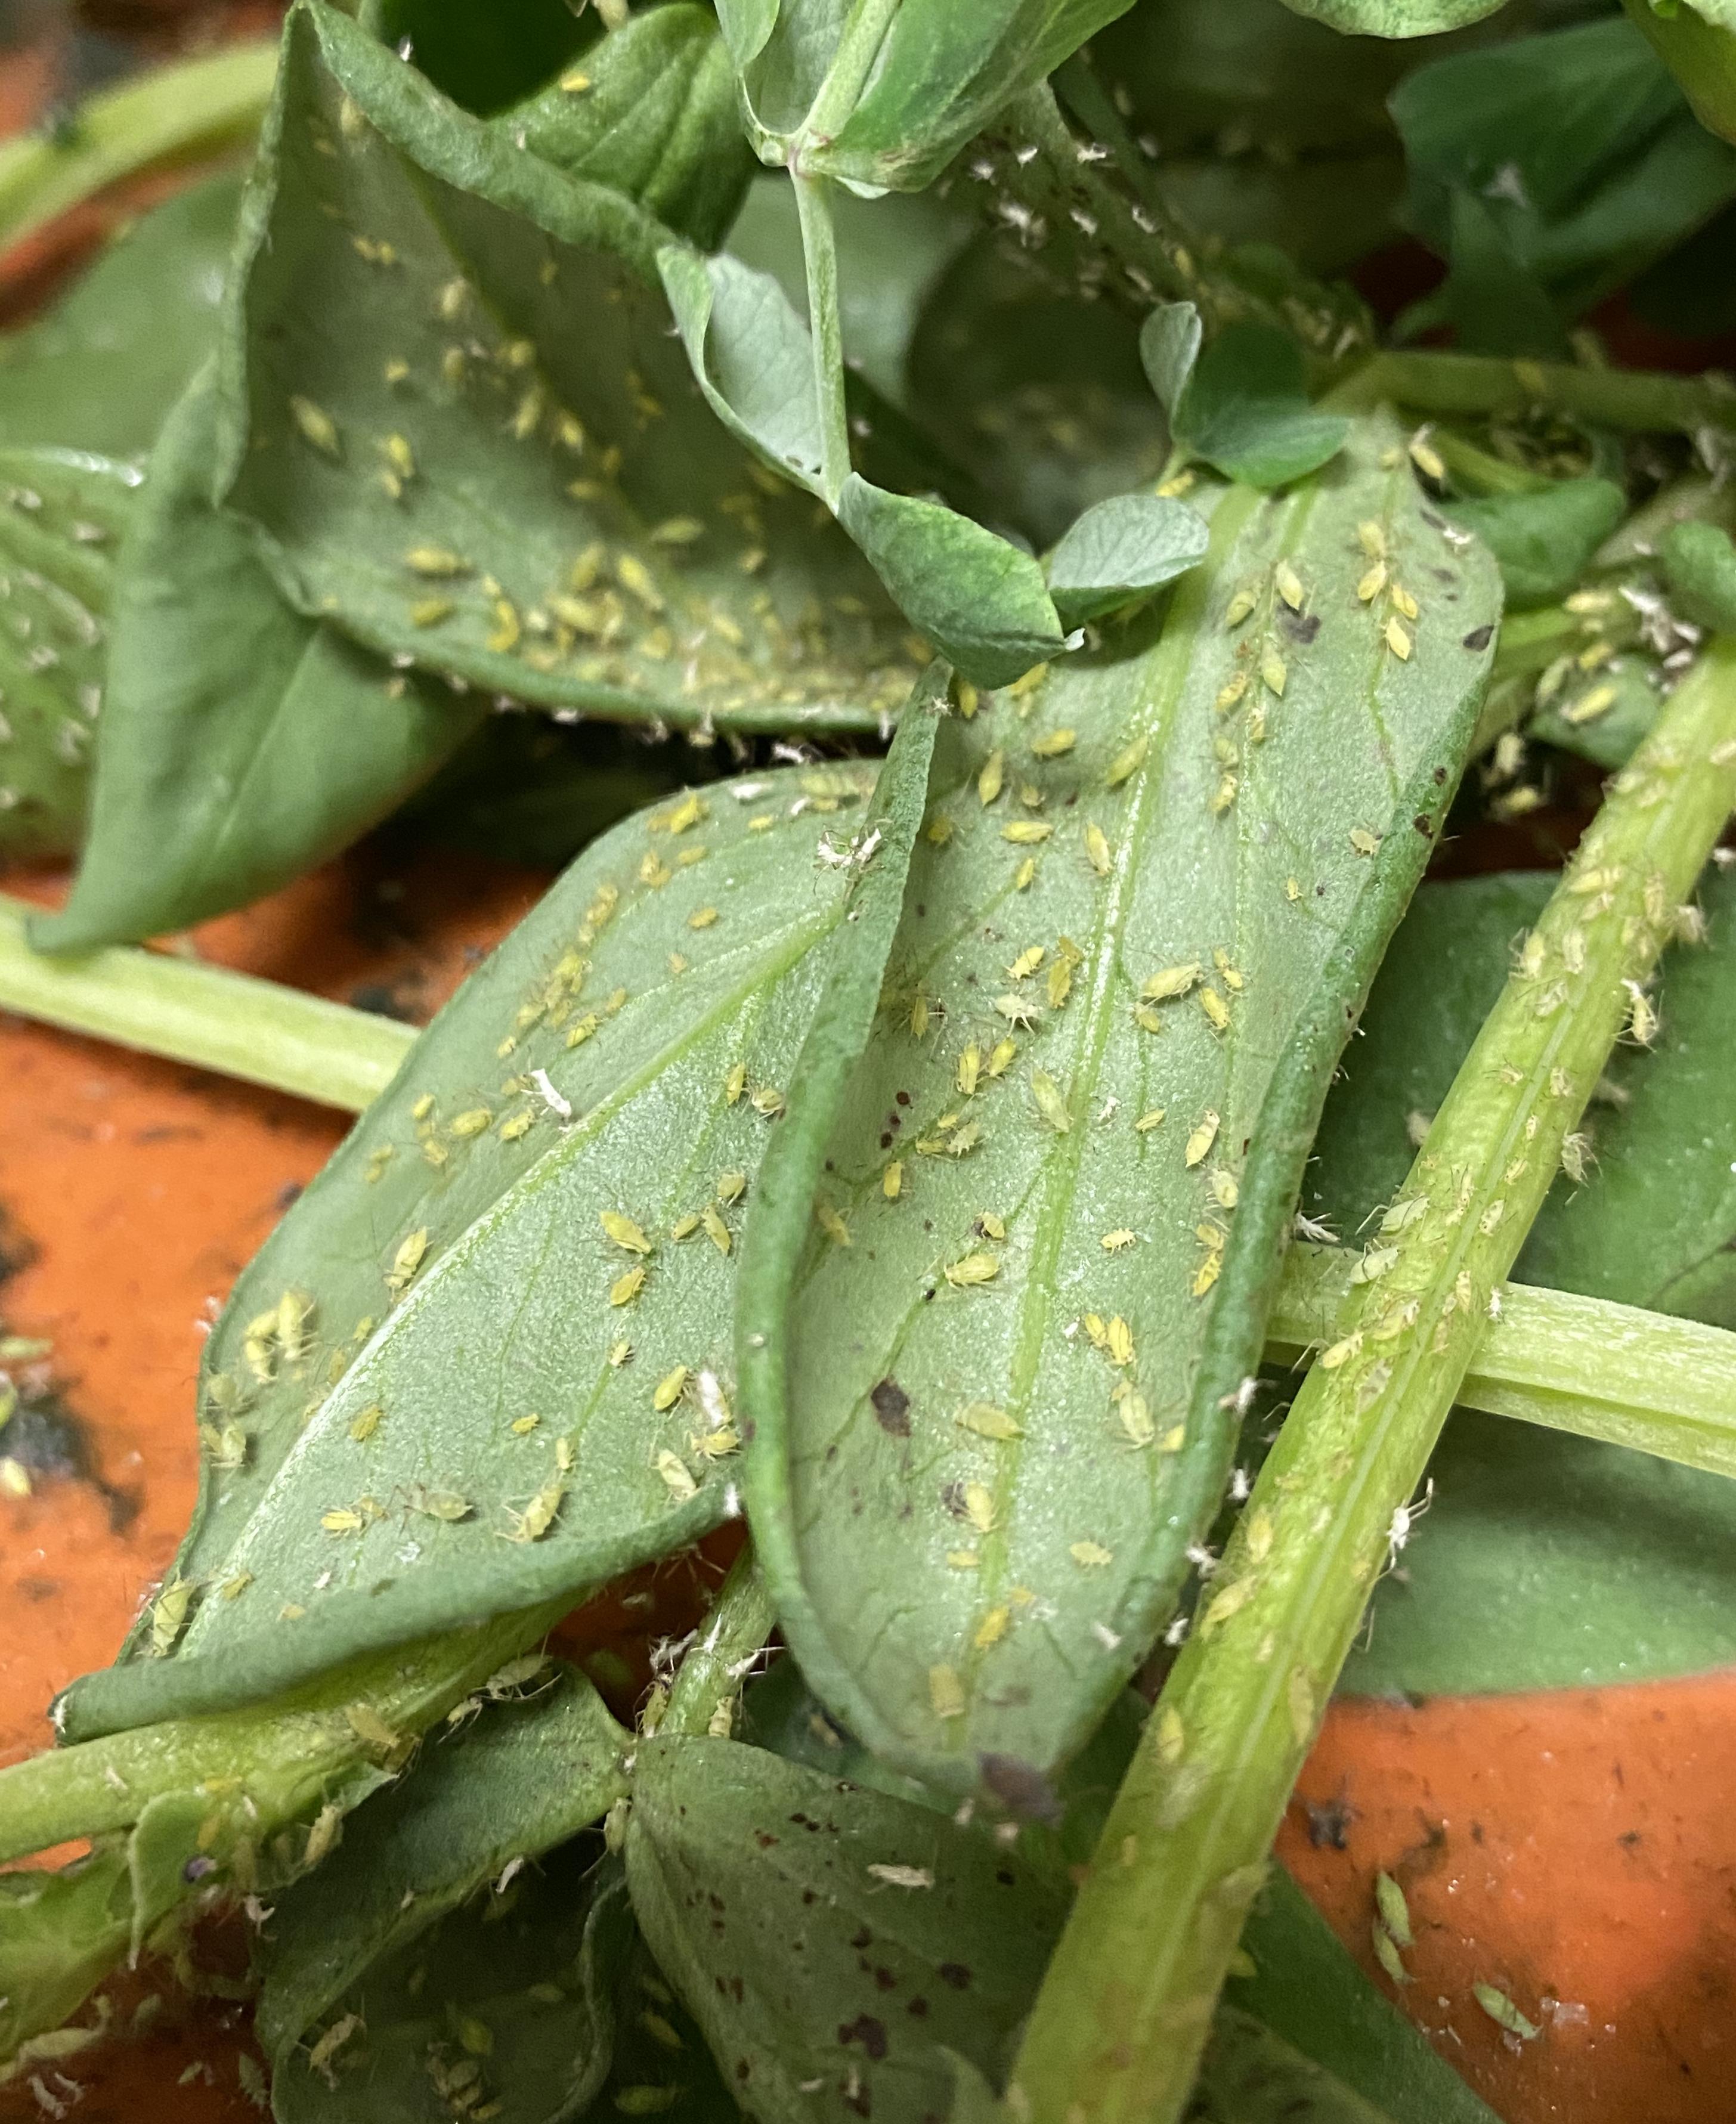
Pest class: pea_aphid